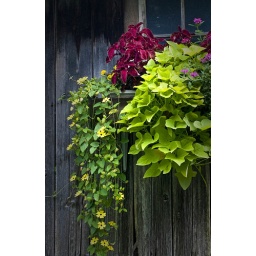
The window boxes on this old barn were beautiful and really stood out against the weathered siding.